2022 MotoE World Cup

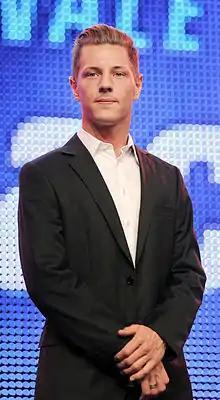
Dominique Aegerter (pictured in 2014) was the 2022 MotoE World Cup Winner.

The 2022 MotoE World Cup (known officially as the 2022 FIM Enel MotoE World Cup for sponsorship reasons) was the fourth season of the MotoE World Cup for electric motorcycle racing, and was a support series of the 74th F.I.M. Grand Prix motorcycle racing season.